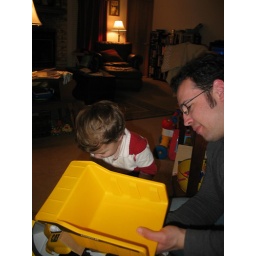
Nate is looking for more cool things in the box and doesn't even notice that the truck is free.